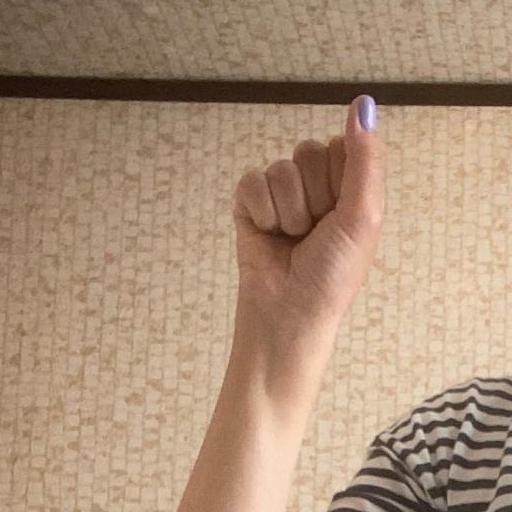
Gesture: fist